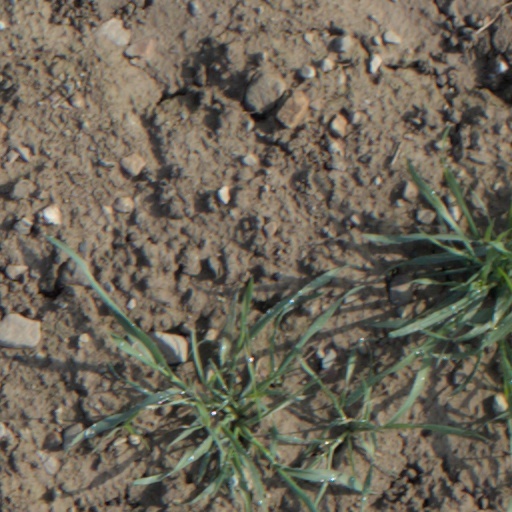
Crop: wheat